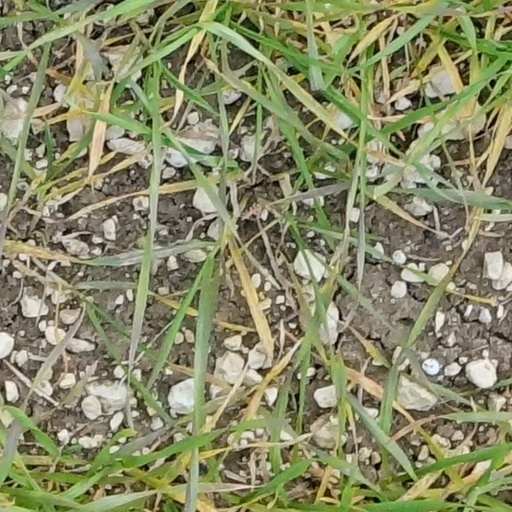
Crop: wheat